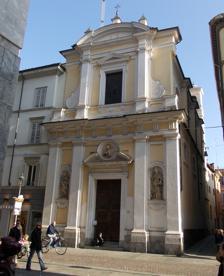
Building: Santa Lucia, Parma
Country: Italy
Year built: 1697
Church in Parma, Italy Santa Lucia is a Baroque -style Roman Catholic church located on Strada Cavour in central Parma , region of Emilia Romagna , Italy. Facade of church. History Last Communion and Martyrdom of St Lucy by Sebastiano Ricci A church on the site called San Michele in Canale is first mentioned in documents from 1223. The present building was erected by the Confraternity of San Carlo Borromeo in 1615. The structure was enlarged and facade designed by the architect Mauro Oddi and in 1697, reconsecrated and named Santa Lucia . Charles III, Duke of Parma was knifed by paid assassins in front of this church on 27 March 1854, while he was taking a stroll through the town. He died within a day. The facade sculptures of Saints Ilario and Agatha and the façade medallion were completed by Giacomo Barbieri . The main altar has a canvas depicting the Last Communion and Martyrdom of St Lucy by the Venetian painter Sebastiano Ricci .  The ceiling quadratura frescoes were painted by Alessandro Baratta (painter) . The church also has paintings by Giulio Cesare Amidano and Antonio Ligori . The cupola frescoes were painted by the Theatine priest Filippo Maria Galletti . References